1995 British Grand Prix

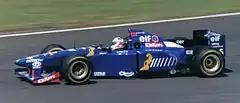
Martin Brundle's Ligier car was equipped with power steering for the first time.

Several teams had made modifications to their cars in preparation for the event. Ferrari made changes to the 412T2 chassis's sidepods to improve airflow around the tyres, and reverted to a diffuser design used earlier in the season. The Ligier team had Martin Brundle's car fitted with power steering for the first time and he chose to use it for the race, but teammate Olivier Panis, who had run with the system earlier in the season, decided against it. McLaren revised its troubled MP4/10B chassis's suspension geometry, and Mika Häkkinen's car was equipped with a more powerful version of its Mercedes V10 engine for Sunday's warm-up session and the race itself. Team principal Ron Dennis also re-hired experienced designer Steve Nichols, who had worked for the outfit in the 1980s, in the week before the race. Footwork also arrived with revised suspension, whilst the Jordan team ran with brake disc sensors on its car. Further down the field, the Forti team introduced the revised version of its FG01 chassis for Roberto Moreno. Lead driver Pedro Diniz had first driven the car in its revised specification at the preceding . The revised aerodynamic package included a higher nose and new sidepods. Both drivers also tested a new development of the Ford-Cosworth ED engine in practice.